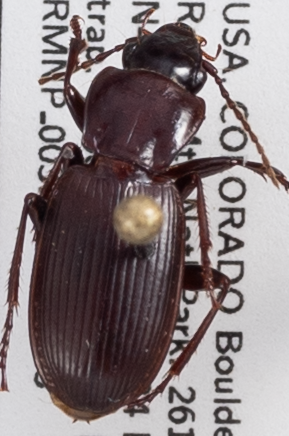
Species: Pterostichus protractus
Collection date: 2022-09-13
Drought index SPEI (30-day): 0.11
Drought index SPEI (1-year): -1.45
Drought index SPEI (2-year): -0.88